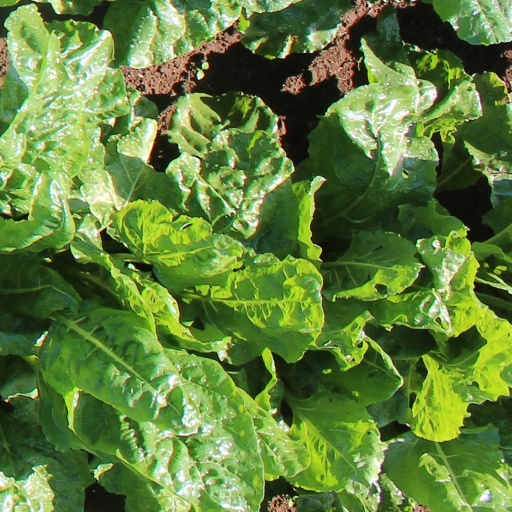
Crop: sugar beet